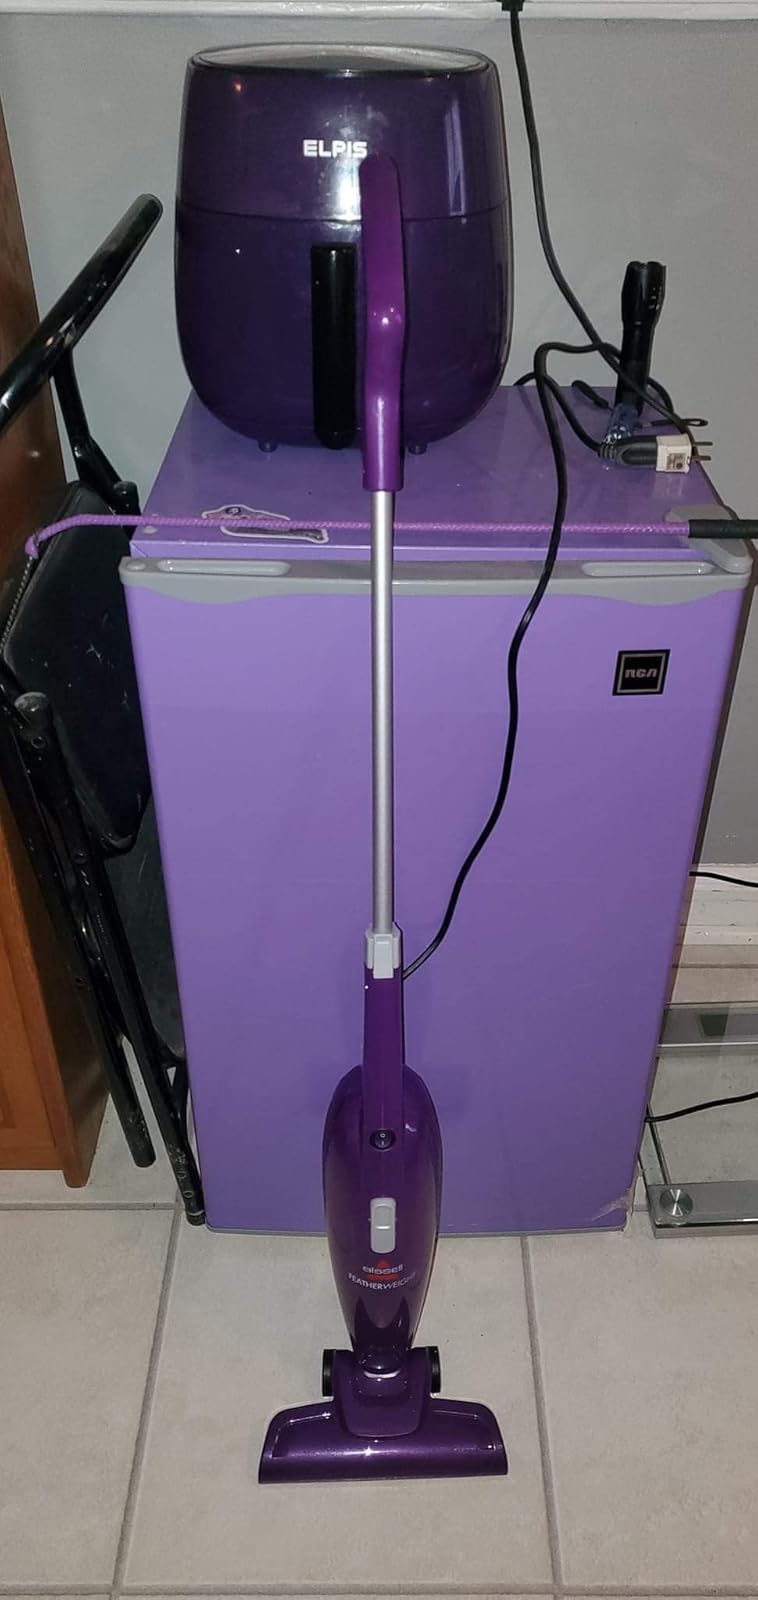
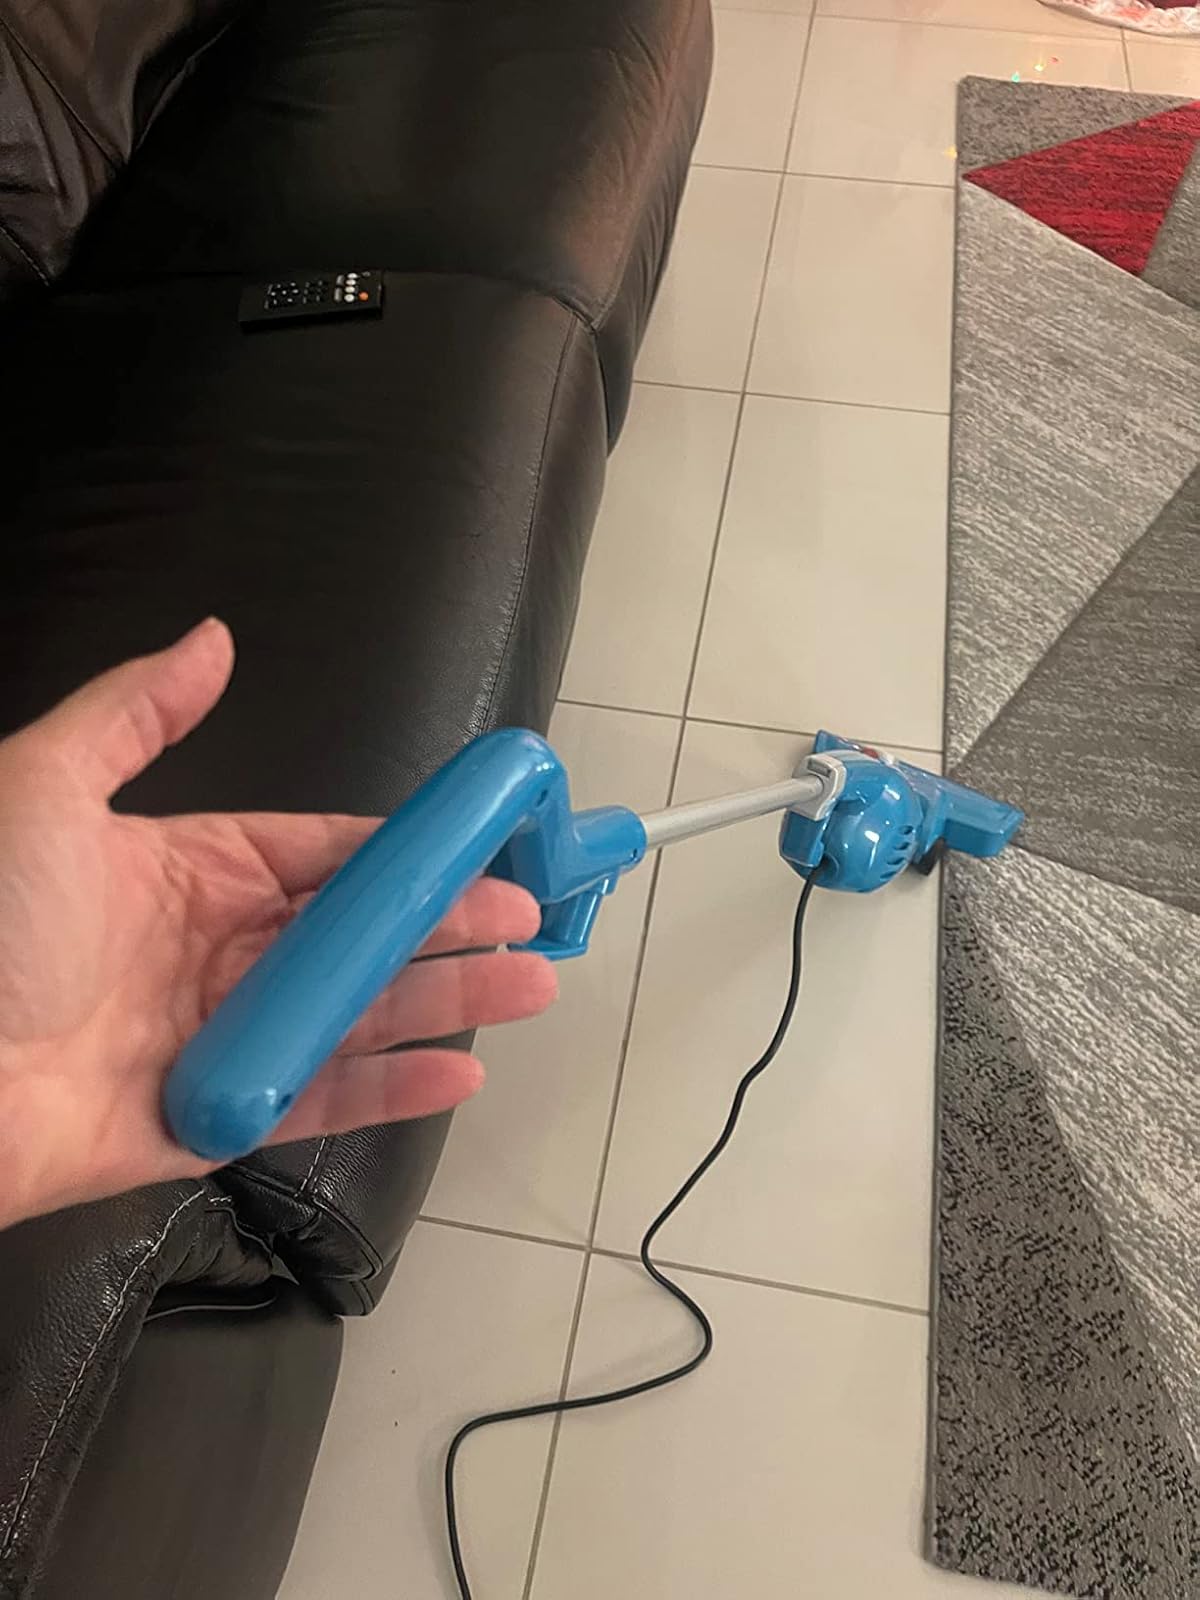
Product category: items_vacuum
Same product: no